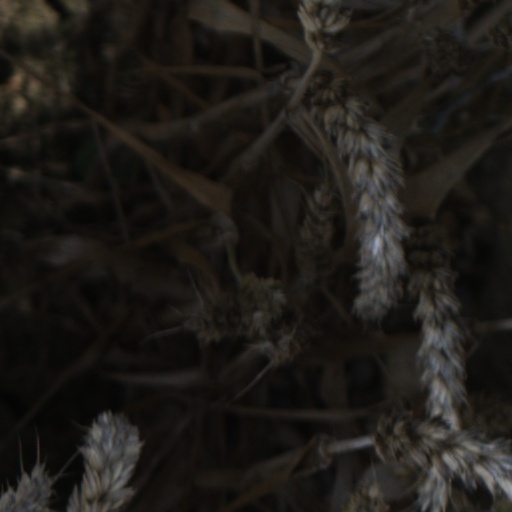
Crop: wheat